Acts of Literature

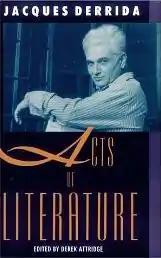
Cover of the first edition

Acts of Literature is a 1991 philosophical and literary book based on essays by the French philosopher Jacques Derrida. The book is the first collection of Derrida's essays on Western-culture literary texts. Derek Attridge edited the book in close association with Derrida himself.